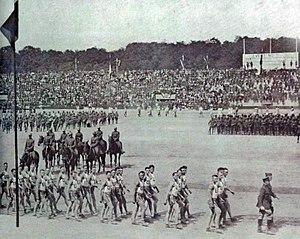
L'équipe américaine à la cérémonie d'ouverture des Jeux Interalliés de 1919.
Les Jeux interalliés sont une compétition multisports internationale organisés par les Alliés de la Première Guerre mondiale en 1919 à Paris.